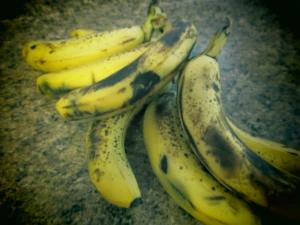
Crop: unknown
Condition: banana_banana_anthracnose